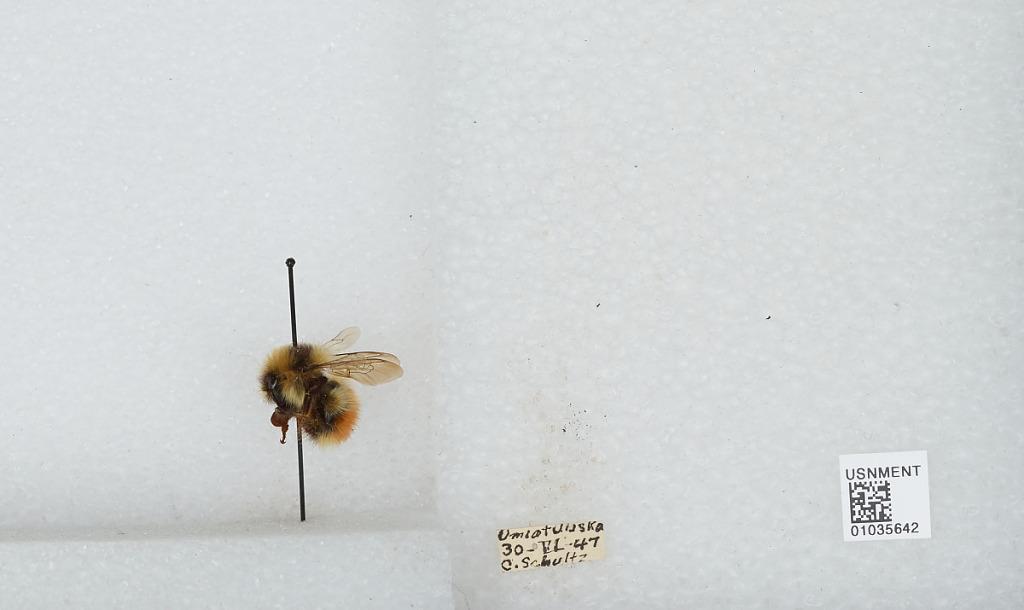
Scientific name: Bombus (Pyrobombus) sylvicola Kirby
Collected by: C. Schultz
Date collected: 1947-6-30
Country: United States
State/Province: Alaska
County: North Slope
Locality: Umiat
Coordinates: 69.3669, -152.144